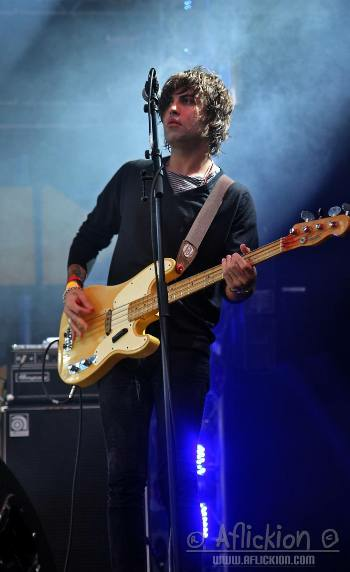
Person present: Yes